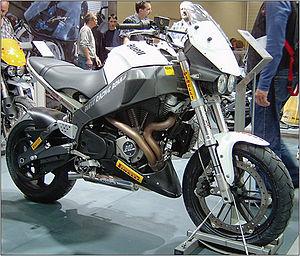
Buell est un ancien constructeur américain de motos basé à East Troy, dans le Wisconsin.